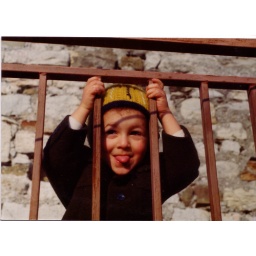
she was such a cute little girl always playing around and making funny faces